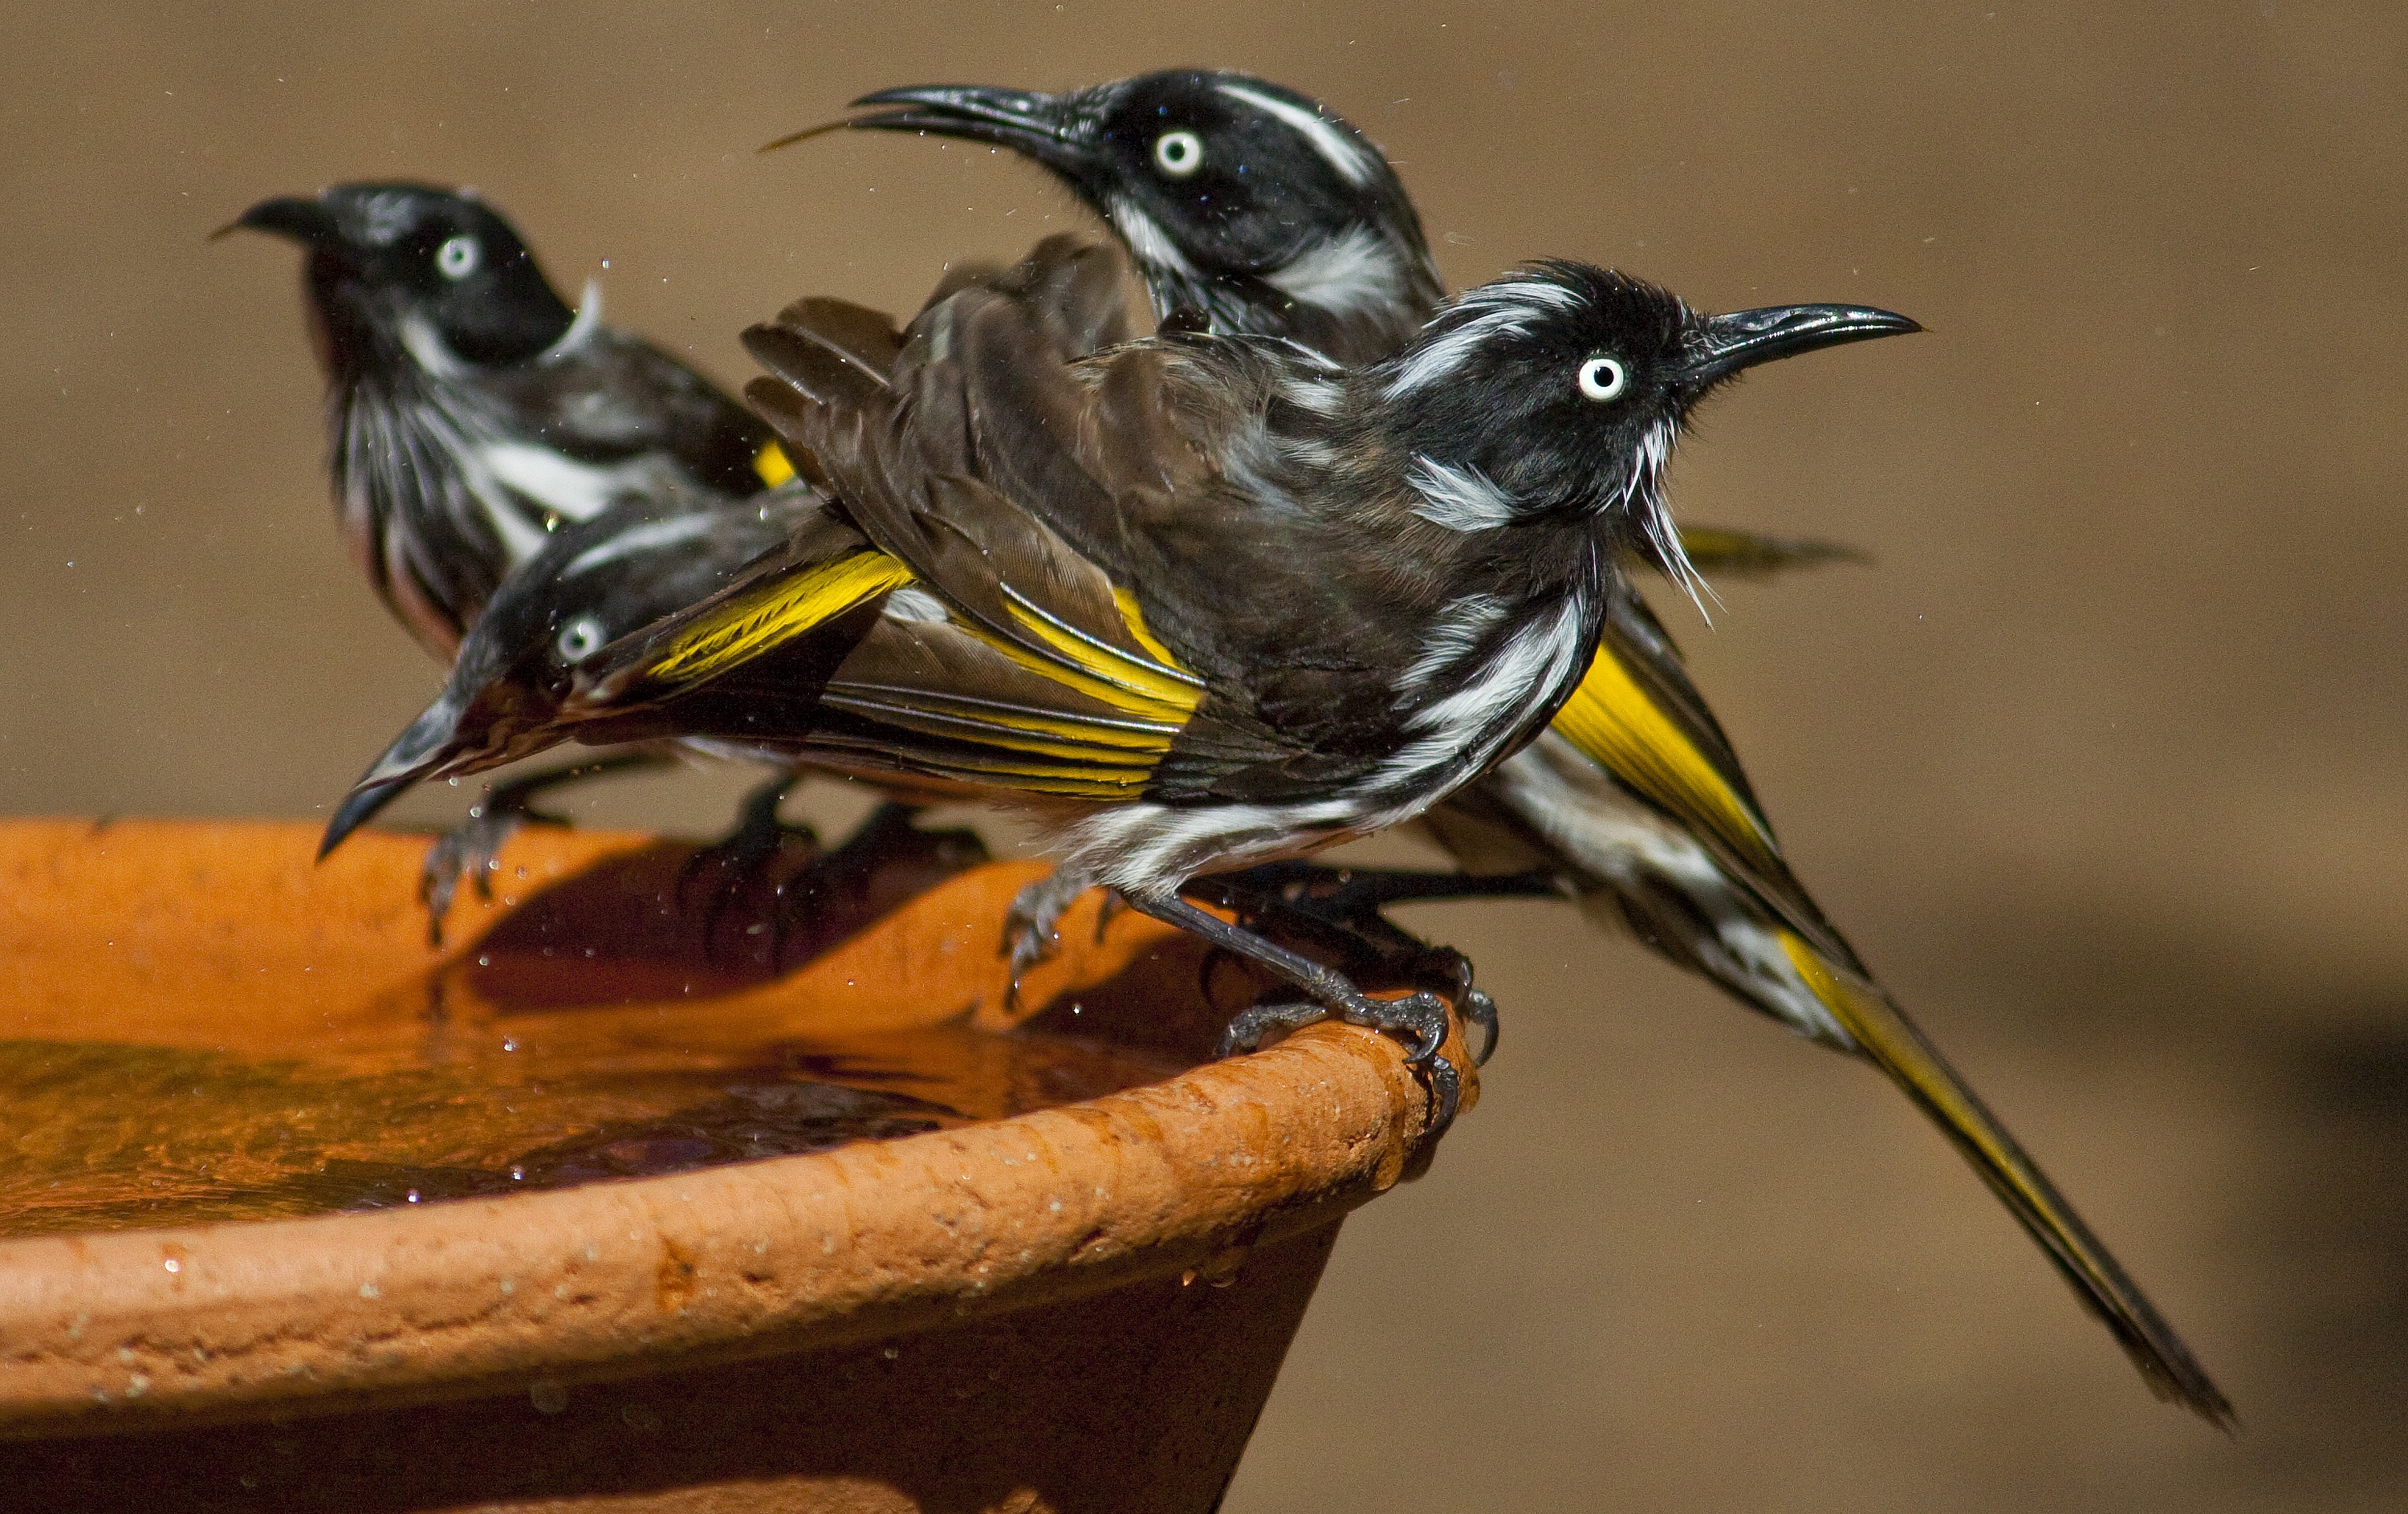
nature, bird, wildlife, environment, beak, garden, feather, fauna, australia, native, wings, vertebrate, finch, habitat, brambling, pollinators, perching, honeyeater, perching bird, new holland honeyeater, phylidonyris, aussie birds